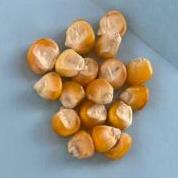
Maize quality: Good